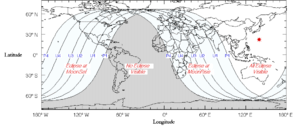
Une éclipse lunaire, ou éclipse de Lune, est une éclipse se produisant à chaque fois que la Lune se trouve dans l'ombre de la Terre. D'un point de vue lunaire, il s'agit d'une occultation du Soleil par la Terre. Cela se produit uniquement lorsque la Lune est éclairée, et quand le Soleil, la Terre et la Lune sont alignés ou proches de l’être. Le type et la taille d'une éclipse lunaire dépendent de la position relative de la Lune par rapport à ses nœuds orbitaux.